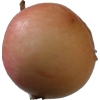
Label: Apple 10